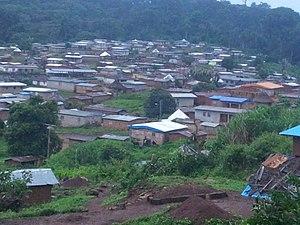
Le village de Gan Gan est un gros village situé à environ 5 km de Biankouma qui, comme la ville de Man, se situe dans une cuvette encerclée de montagnes. Gan est chef-lieu de canton, c'est-à-dire qu'il commande le Gansè (canton GAN). Les Diomandé, dont l'ancien ministre de feu le président Félix Houphouët-Boigny, Loua Diomandé, y sont traditionnellement les chefs de canton.
Biankouma est une ville de l'ouest de la Côte d'Ivoire, en Afrique de l'ouest, dans la région du Tonkpi, située à environ 700 km au nord-ouest d'Abidjan et à 46 km au nord de Man.